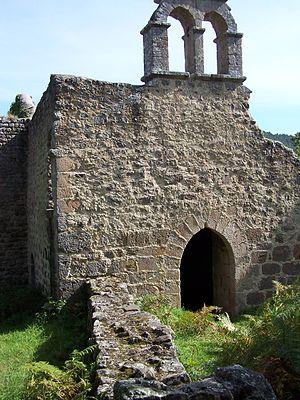
La chapelle du Fraisse sur la commune de Beauzac (département de la Haute-Loire), en France - XIIe siècle.
Beauzac est une commune française située à l'est du Velay, dans le département de la Haute-Loire en région de l'Auvergne-Rhône-Alpes. Beauzac est située à équidistance des villes du Puy-en-Velay et de Saint-Étienne.
Cet article recense les monuments historiques de l'est de la Haute-Loire, en France.
La chapelle du Fraisse se trouve sur la commune de Beauzac dans la partie est du département de la Haute-Loire.